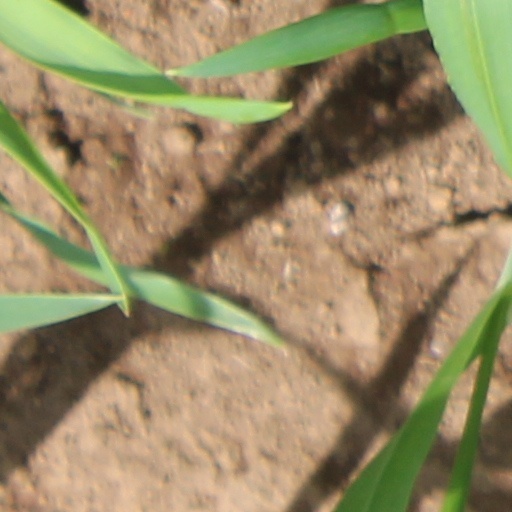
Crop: wheat